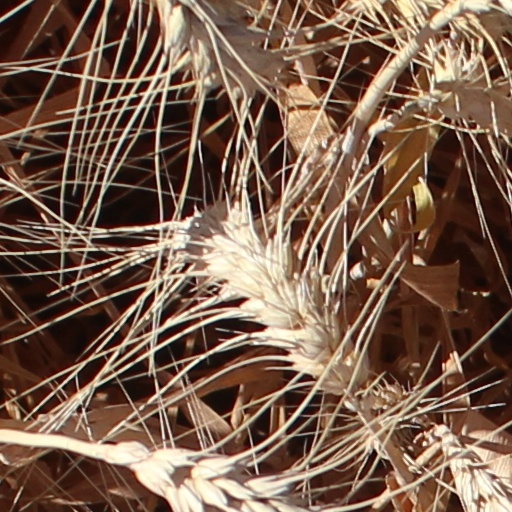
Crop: wheat